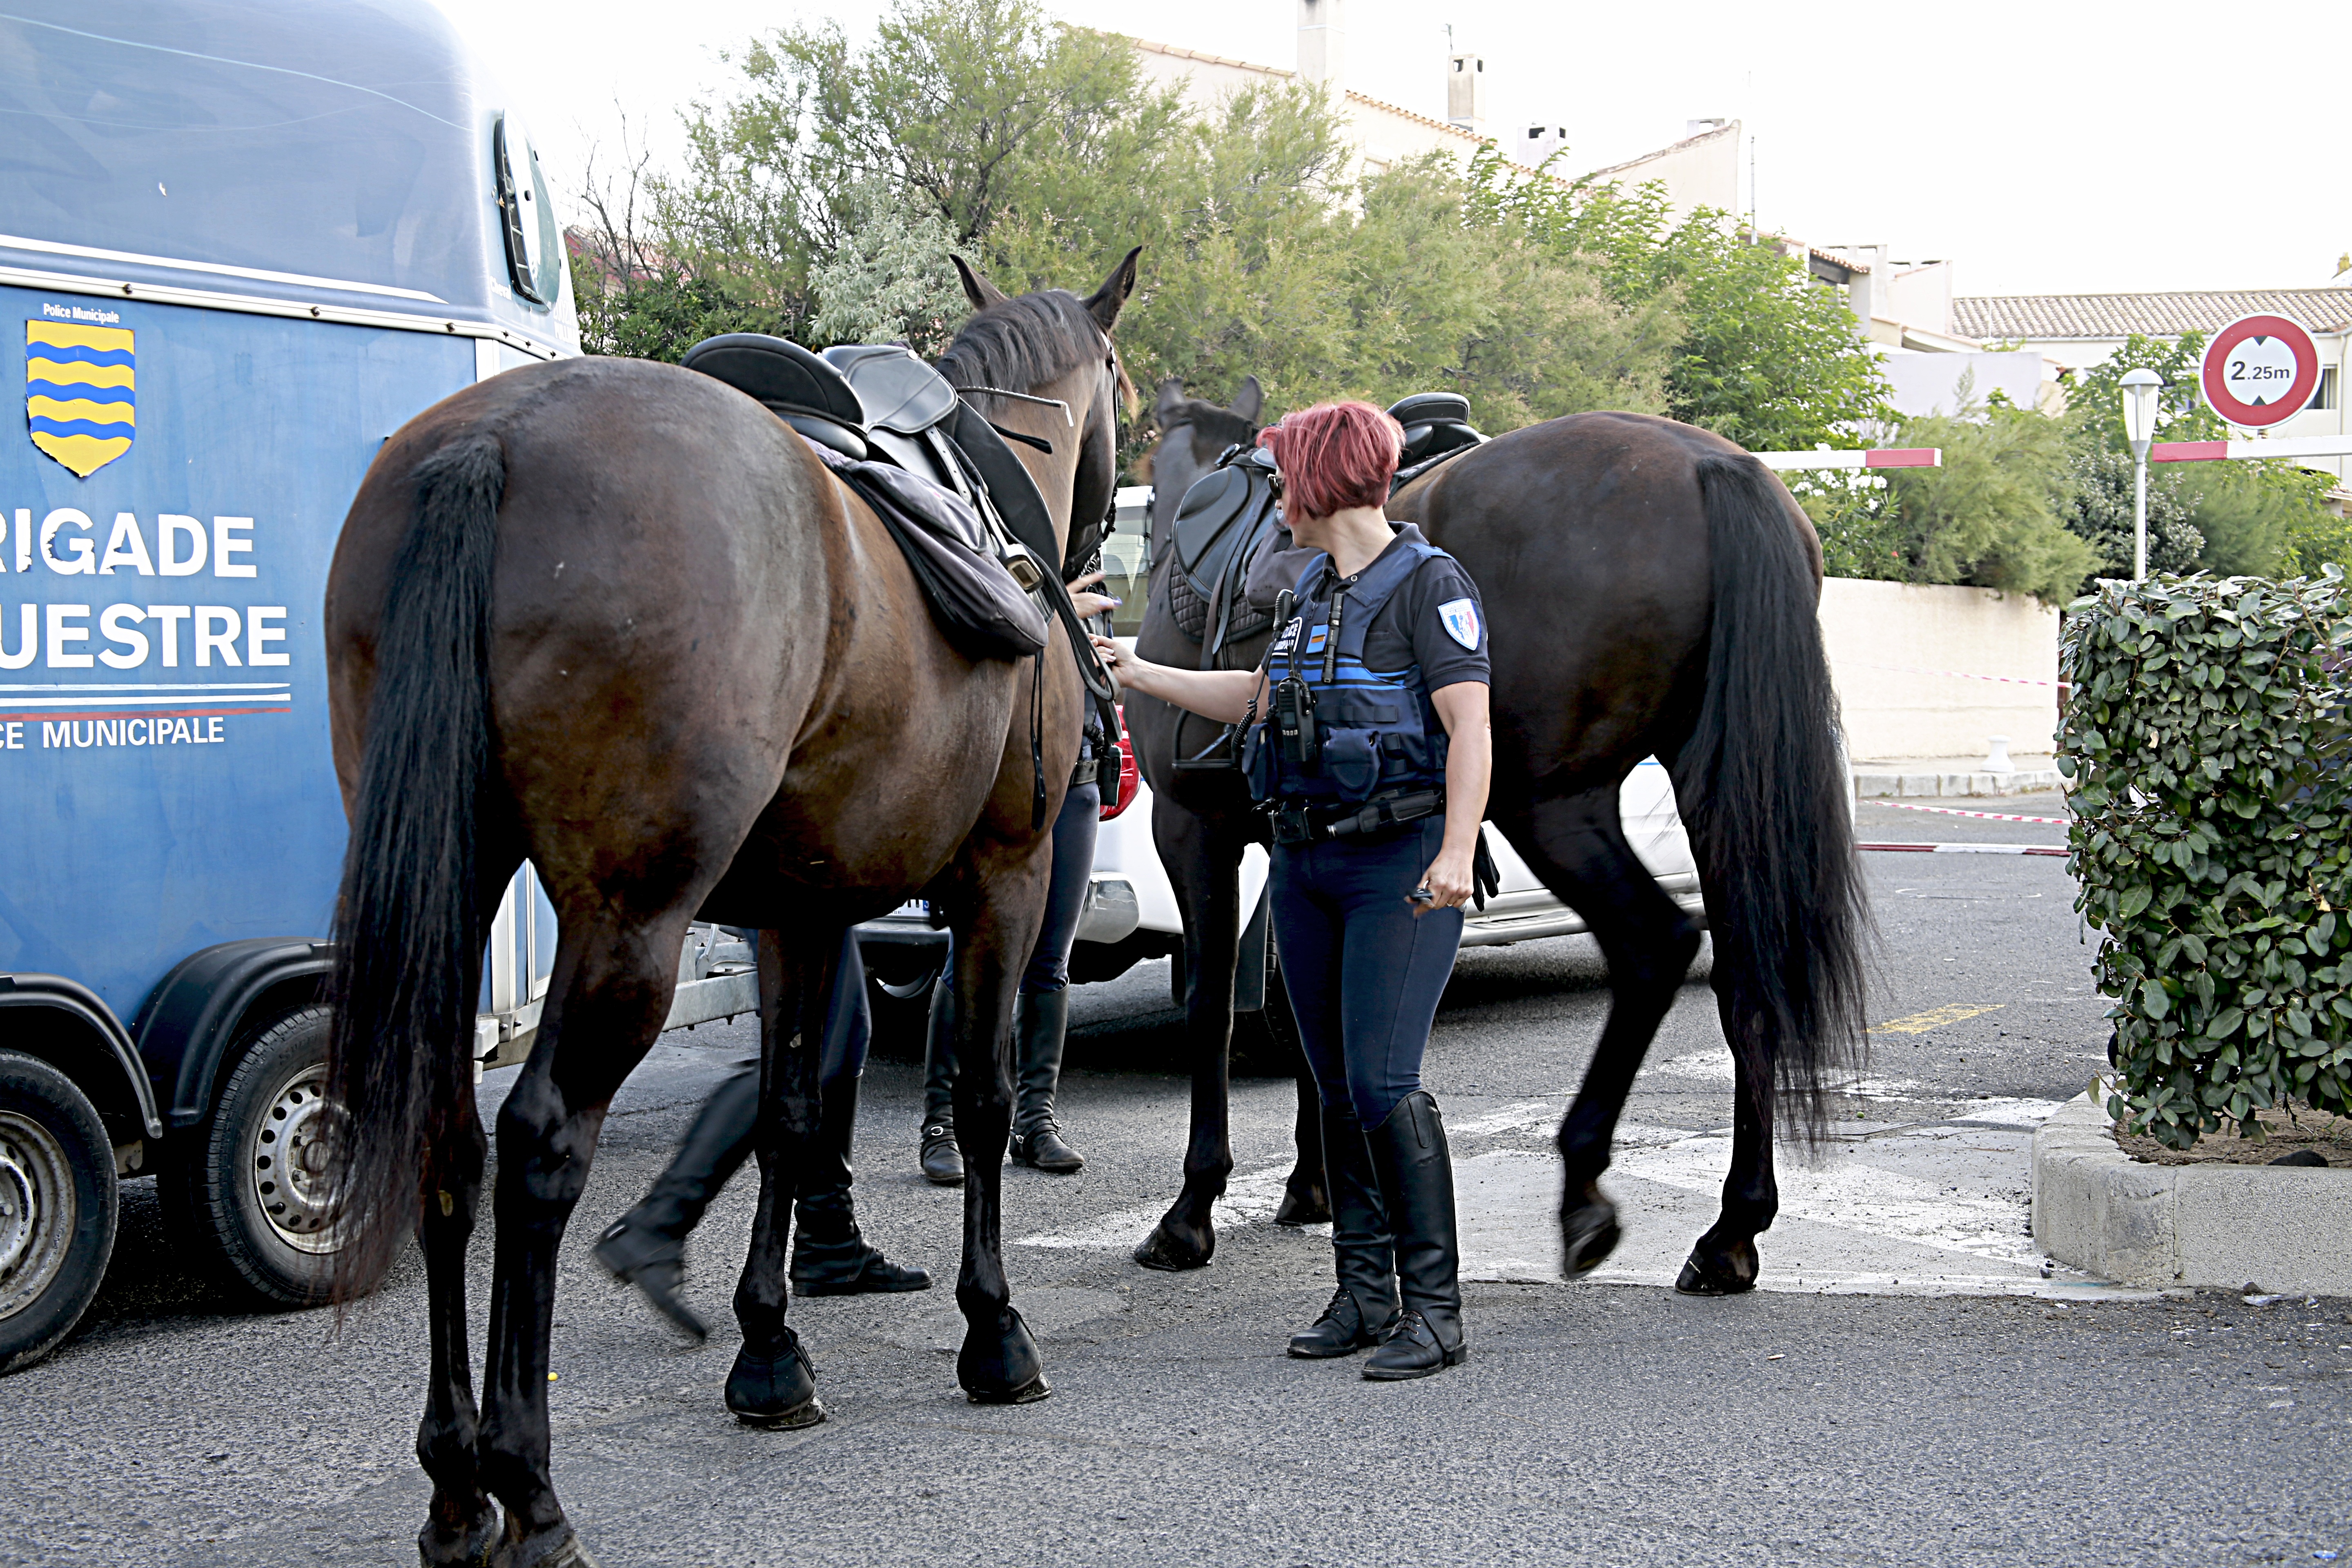
vehicle, horse, stallion, mane, equestrian, horses, mare, horseback riding, pack animal, local police, cattle like mammal, horse like mammal